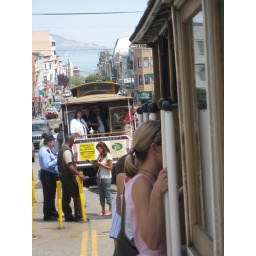
the cable car in front went over the wrong switch and they had to get a truck to push it back